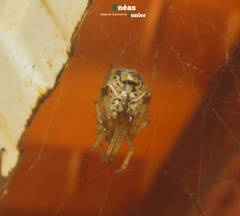
Species: Parasteatoda_tepidariorum